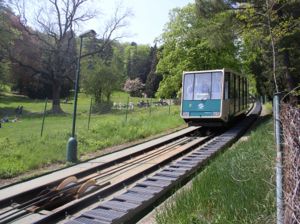
Petřín Kabelbane
Den ene af kabelbanens to vogne
Petřín Kabelbane er en kabelbane i Tjekkiets hovedstad Prag. Den forbinder bydelen Malá Strana med toppen af Petřín-bjerget. Banen har tre stoppesteder: Újezd, Nebozízek og Petřín.